Gheorghe Spacu

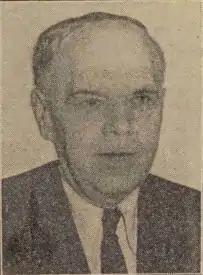
Gheorghe Spacu, 1952

Gheorghe Spacu (December 5, 1883 – July 23, 1955) was a Romanian inorganic chemist.